Feliks Rajmund Podkóliński

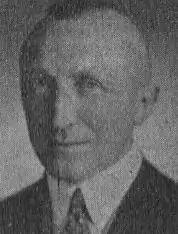
Feliks Rajmund Podkóliński

Feliks Rajmund Podkóliński (30 August 1878 - 1966) was a Polish physician and soldier, active in World War I. He was also chief physician of the Evangelical Hospital in Warsaw.